Naajayaz

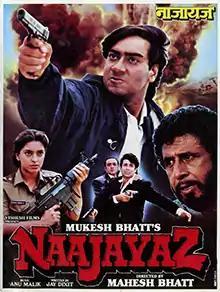
Release Poster

Naajayaz is a 1995 Indian action thriller film directed by Mahesh Bhatt and produced on a budget of 26.8 million. It was a critical and commercial success. It stars Ajay Devgn, Naseeruddin Shah, Juhi Chawla, Deepak Tijori, Gulshan Grover, Ashish Vidyarthi and Reema Lagoo. "Naajayaz" was theatrically released in India on 17 March 1995. "Naajayaz" received two nominations at the 41st Filmfare Awards: Best Actor for Devgn and Best Supporting Actor for Shah. It later remade in Paksitan as "Najiaz"(1997) starting Nadeem, Babar Ali and Jan Rambo